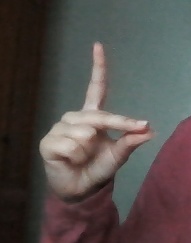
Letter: ta